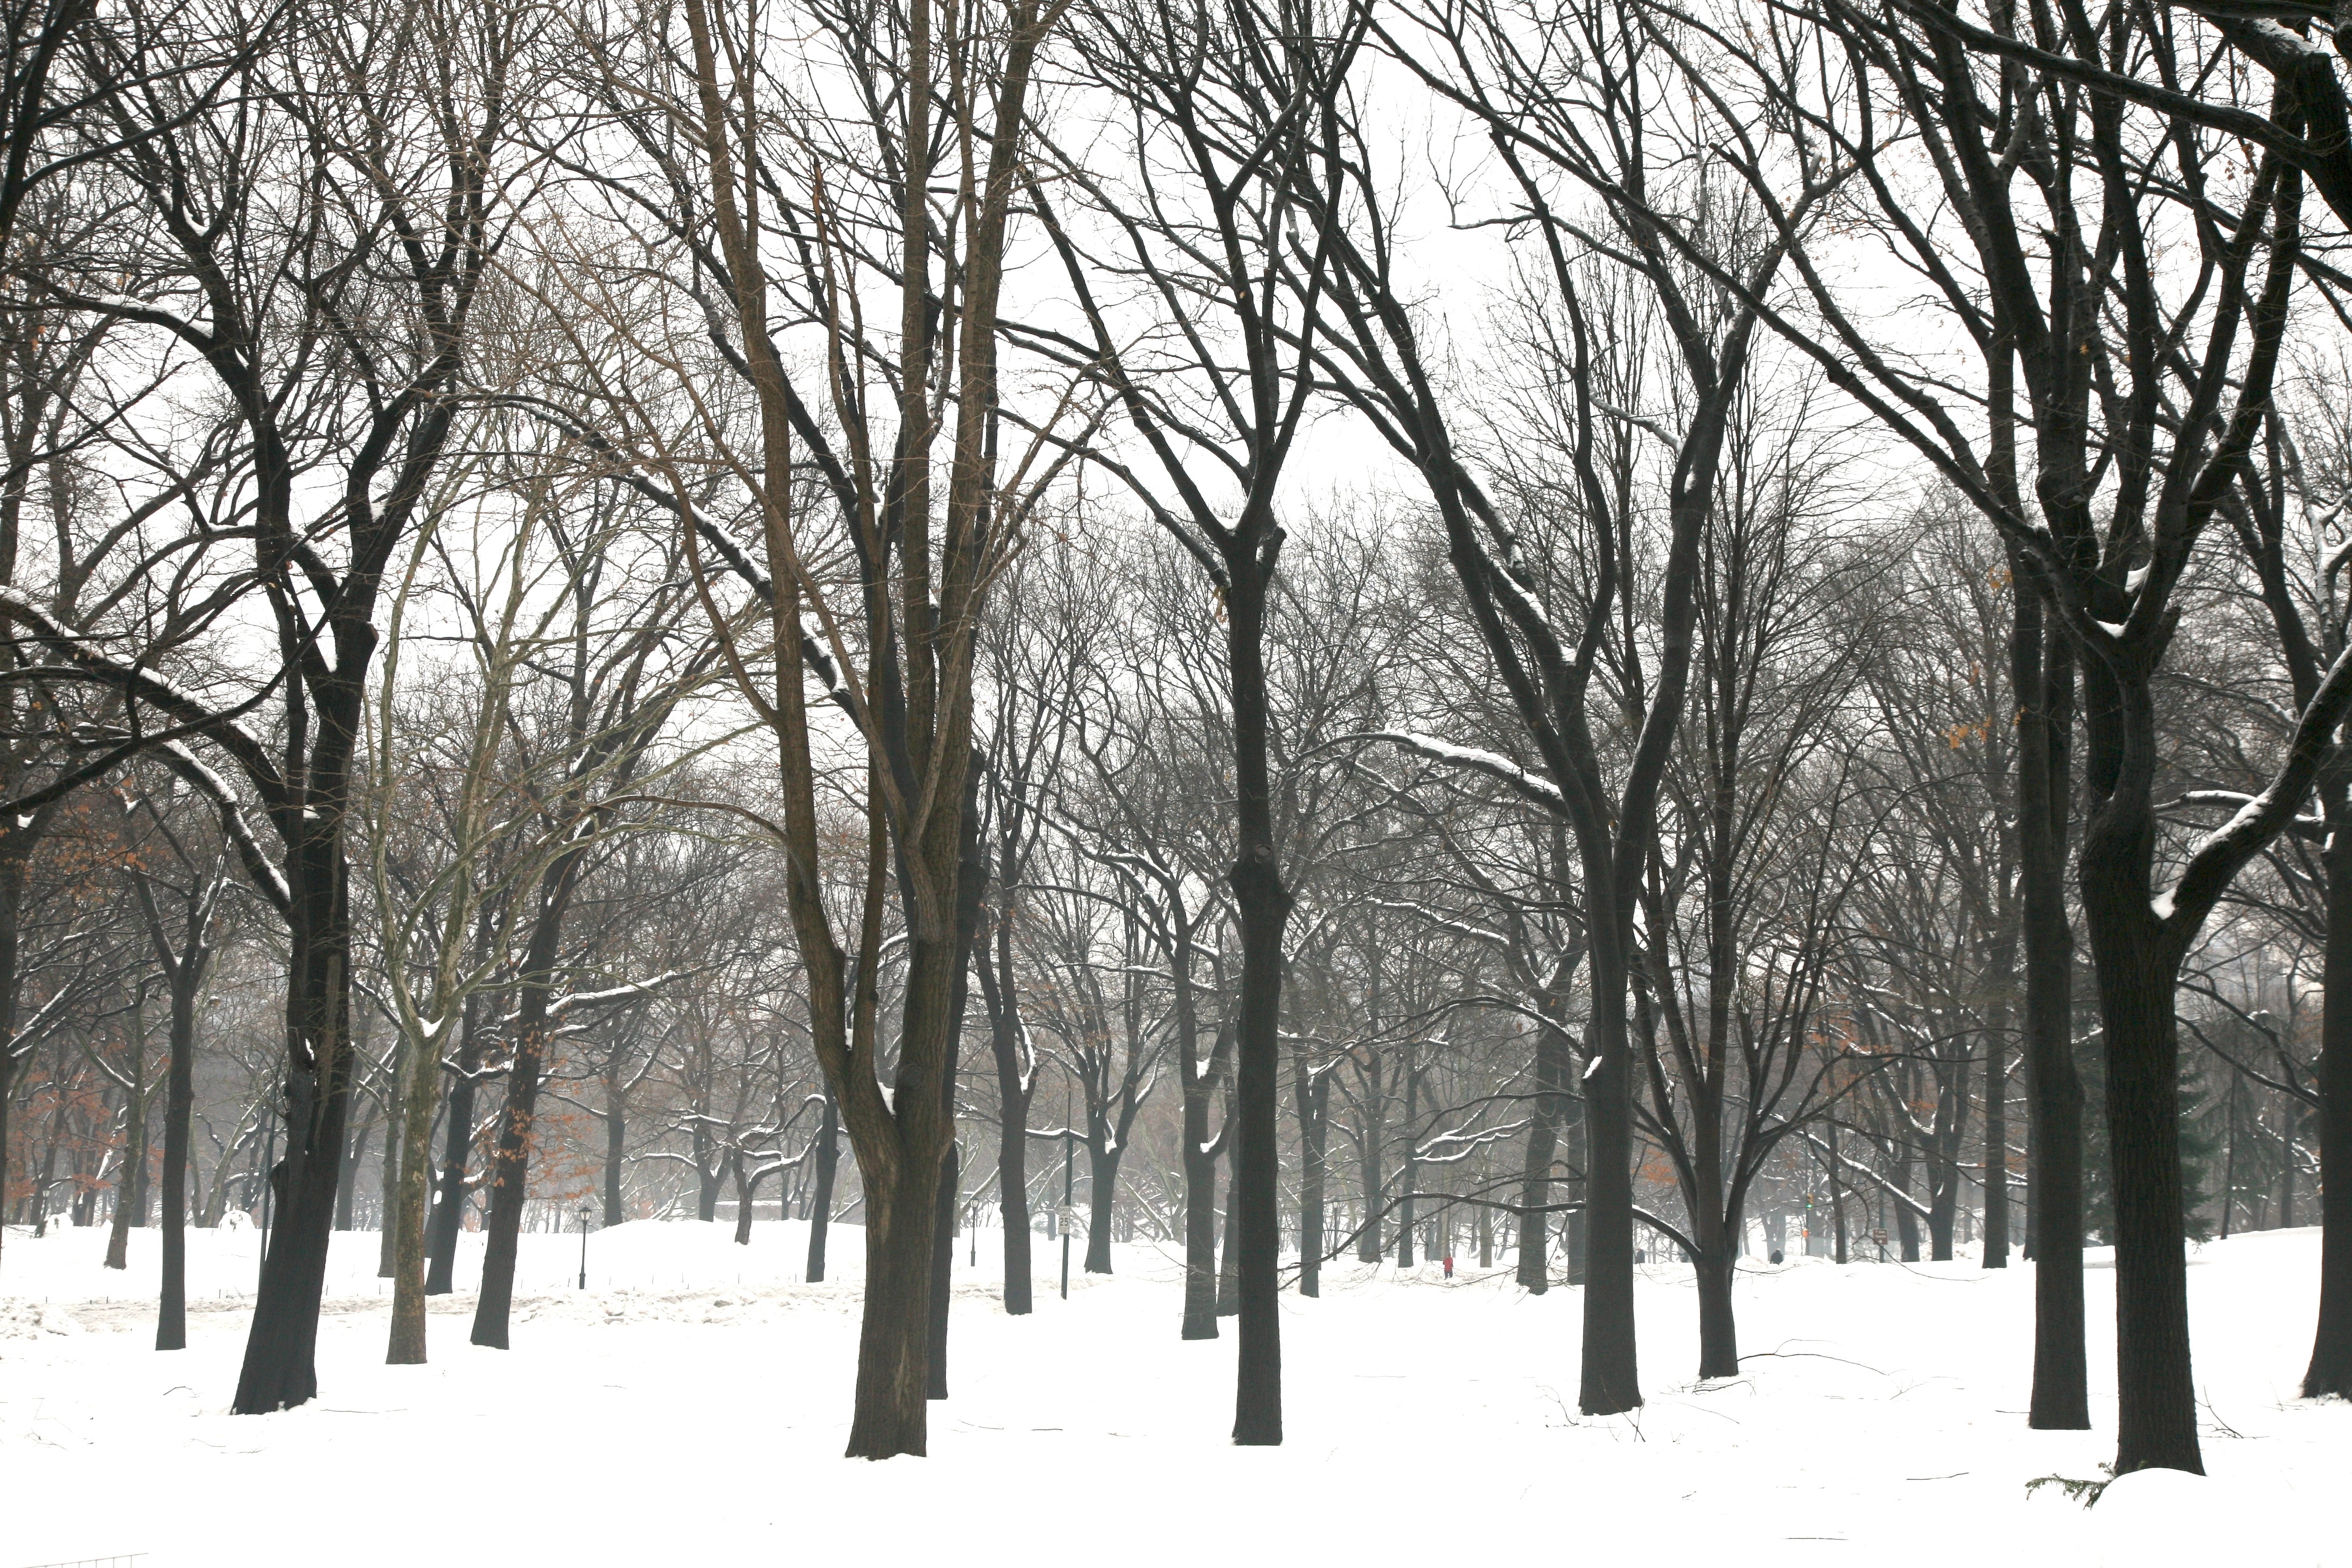
tree, forest, branch, snow, winter, plant, nyc, park, weather, season, hiver, neige, newyork, newyorkcity, ny, centralpark, 5d, habitat, canon5d, freezing, natural environment, atmospheric phenomenon, woody plant